1st Cavalry Regiment (United States)

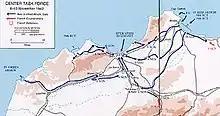
Map showing the movements of the Center Task Force in Operation Torch. Task Force Red can be seen landing east of Oran and driving south to the Tafaraoui airdrome.

General Kearny was placed in command of the "Army of the West (1846)", which consisted of Companies B, C, G, I and K, 1st Dragoons, an artillery battalion, some separate infantry companies, two regiments of Missouri volunteer cavalry, the volunteer Mormon Battalion, and the 1st Regiment of New York Volunteers, which sailed from New York City to California by ship. All in all, the Army of the West consisted of about 3,700 men, which ventured west to New Mexico, some of whom did not reach California. This command was concentrated at Bent's Fort on the Arkansas River, from which point it marched for Santa Fé on 1 August 1846. The force occupied Santa Fé without much opposition, and, after leaving part of his force there, Kearny marched into California, arriving in December.